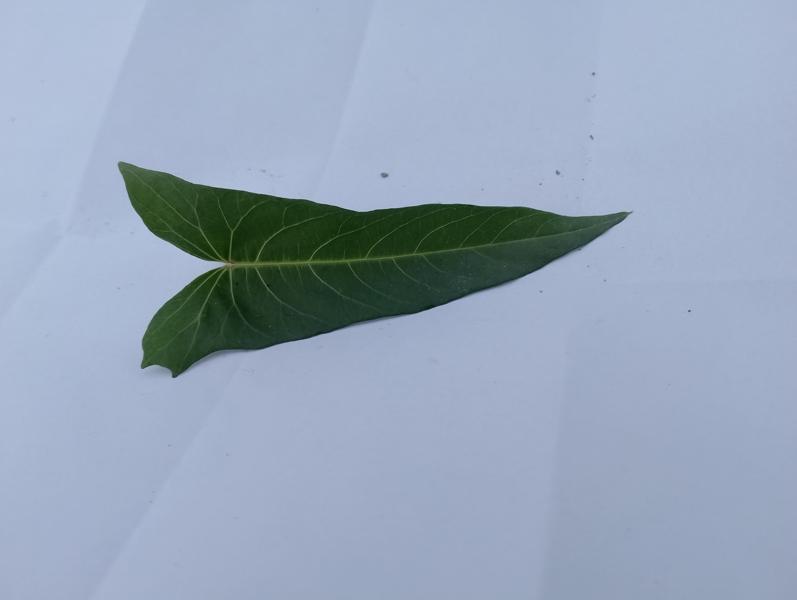
Weed species: Ipomoea aquatic